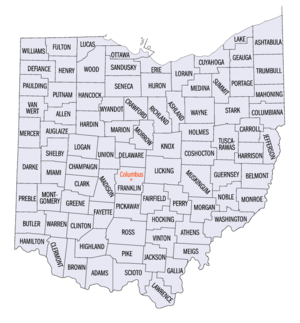
Liste over counties i Ohio
Countys i Ohio
Liste over amter i Ohio. Den amerikanske delstat Ohio består af 88 amter.